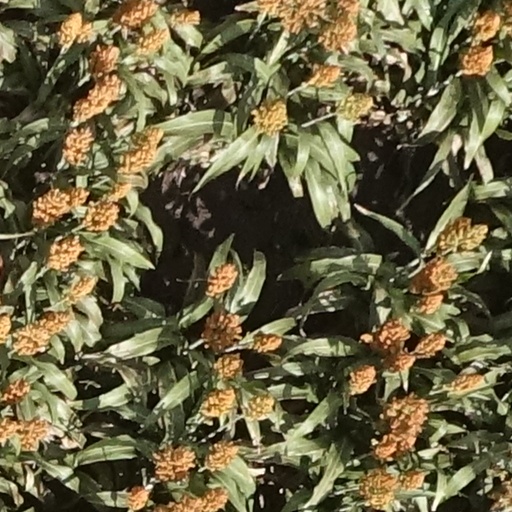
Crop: sorghum